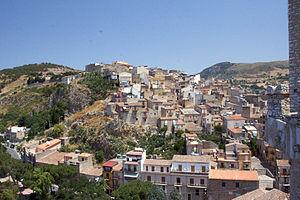
Caccamo est une commune italienne d'environ 8 400 habitants située dans la province de Palerme dans la région Sicile en Italie.